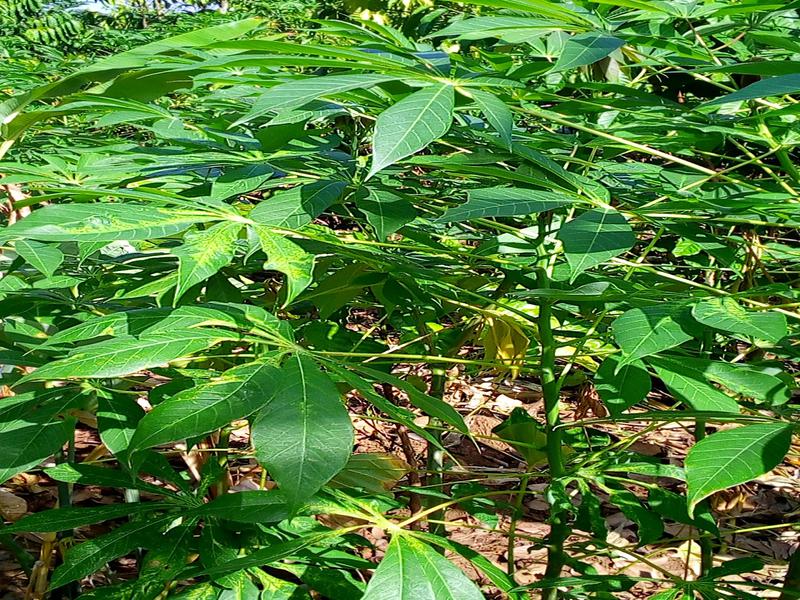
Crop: cassava
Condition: mosaic_disease